Robert Harley (1579–1656)

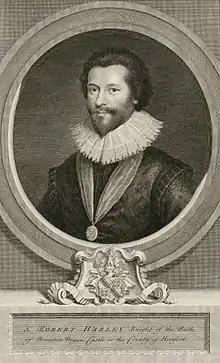
Sir Robert Harley

Sir Robert Harley (baptised 1 March 1579 – 6 November 1656) was an English statesman who served as Master of the Mint for Charles I. A devout Puritan, he supported Parliament in the Wars of the Three Kingdoms.